Gooseberry

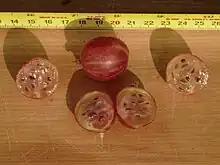
Sectioned gooseberries showing seeds

Humans cultivate gooseberries as insect habitats or directly for the sweet fruits. Numerous cultivars have been developed for both commercial and domestic use. Of special note are "Ribes" 'Careless', 'Greenfinch', 'Invicta', 'Leveller', and 'Whinham's Industry', to which the Royal Horticultural Society has awarded Garden Merit.